82nd Airborne Division

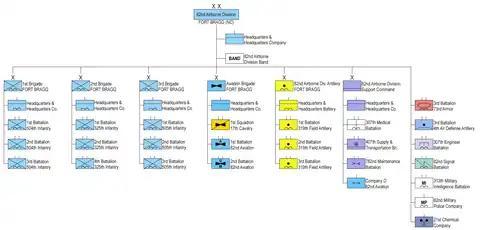
82nd Airborne Division 1989 (click to enlarge)

During the Tet Offensive, which swept across South Vietnam in January/February 1968, the 3rd Brigade was en route to Chu Lai within 24 hours of receiving its orders. The 3rd Brigade performed combat duties in the Huế – Phu Bai area of the I Corps sector. Later the brigade moved south to Saigon, and fought in the Mekong Delta, the Iron Triangle and along the Cambodian border, serving nearly 22 months. While the 3rd Brigade was deployed, the division created a provisional 4th Brigade, consisting of 4th Battalion, 325th Infantry; 3d Battalion, 504th Infantry; and 3d Battalion, 505th Infantry. An additional unit, the 3d Battalion, 320th Artillery, was activated under Division Artillery to support the 4th Brigade.